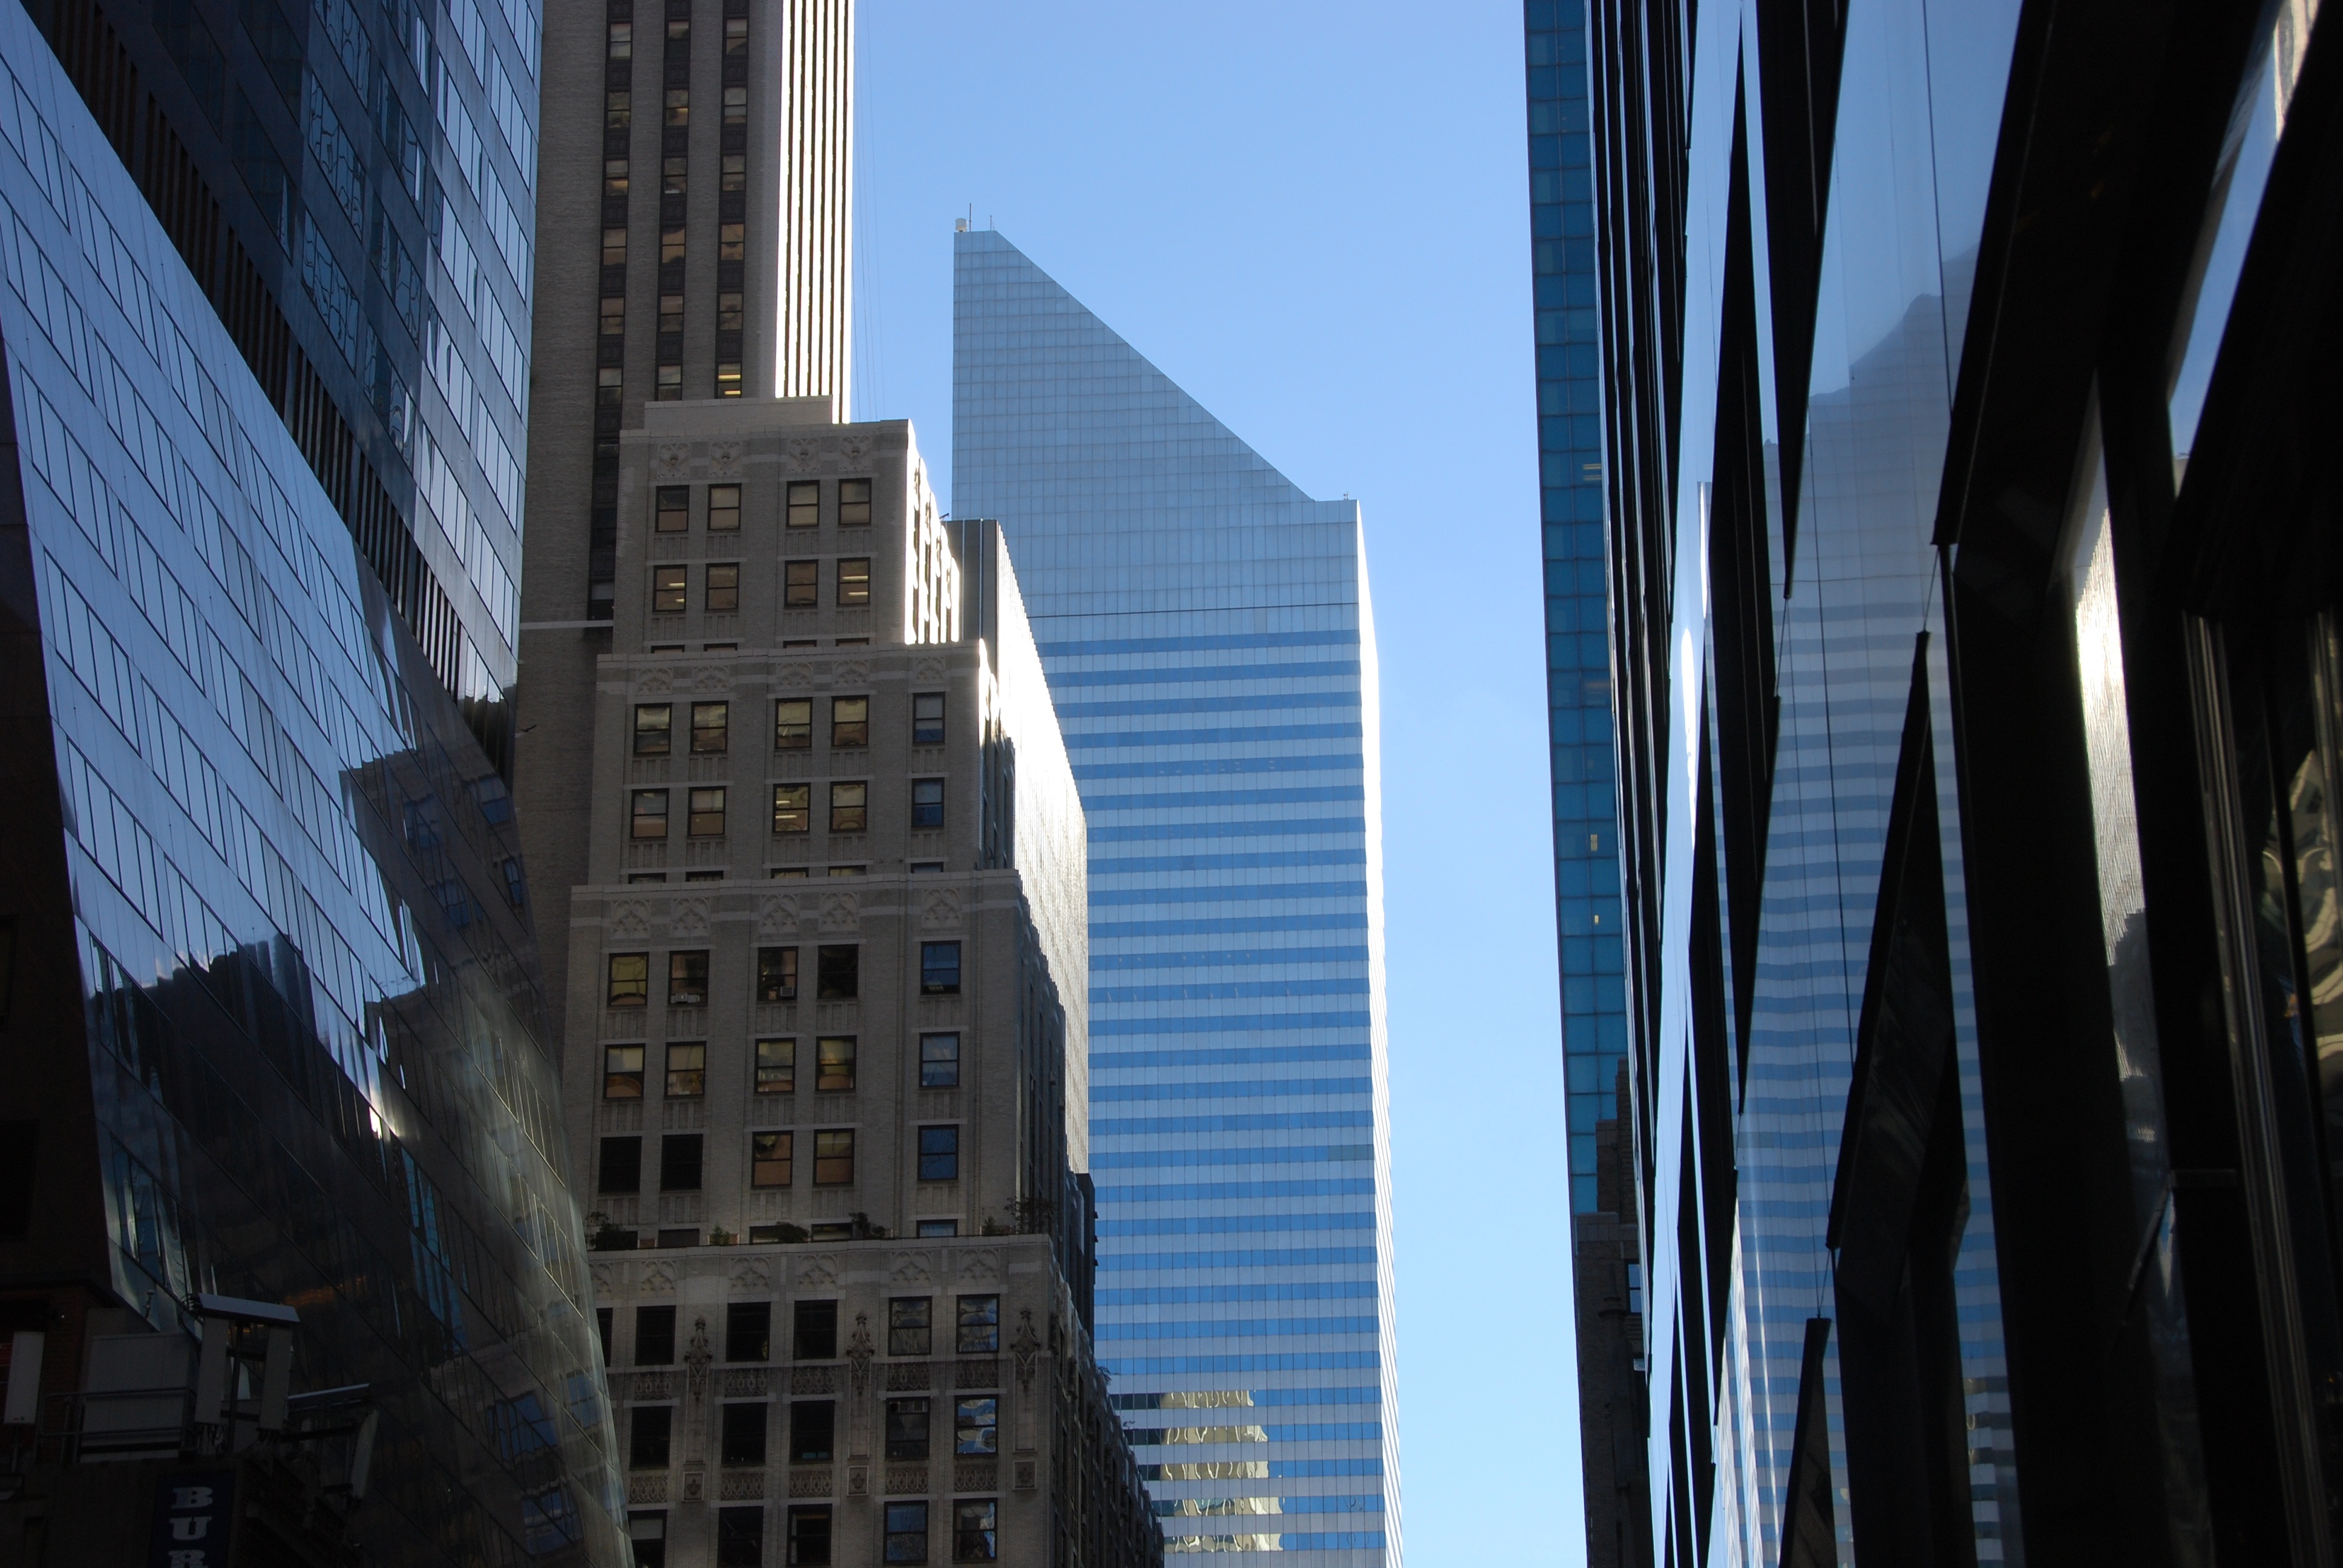
architecture, skyline, street, glass, building, city, skyscraper, new york, cityscape, downtown, reflection, facade, blue, tower block, stained glass, height, mirrors, metropolis, urban area, human settlement